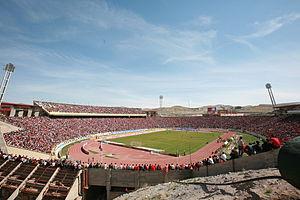
Le Stade Yadegar-e Emam est un stade multifonction situé à Tabriz, dans la province de l' Azerbaïdjan oriental, en Iran.
Tabriz, est la capitale de la province de l'Azerbaïdjan oriental, au nord-ouest de l'Iran. Elle se trouve sur le cours de la rivière Talkheh, près du lac d'Ourmia, à proximité des frontières de la République d'Azerbaïdjan et de l'Arménie. Sa population s'élève à 1 424 641 habitants.